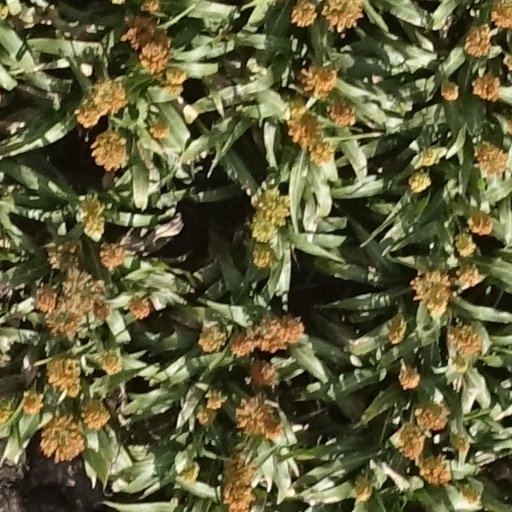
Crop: sorghum